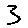
Label: 3